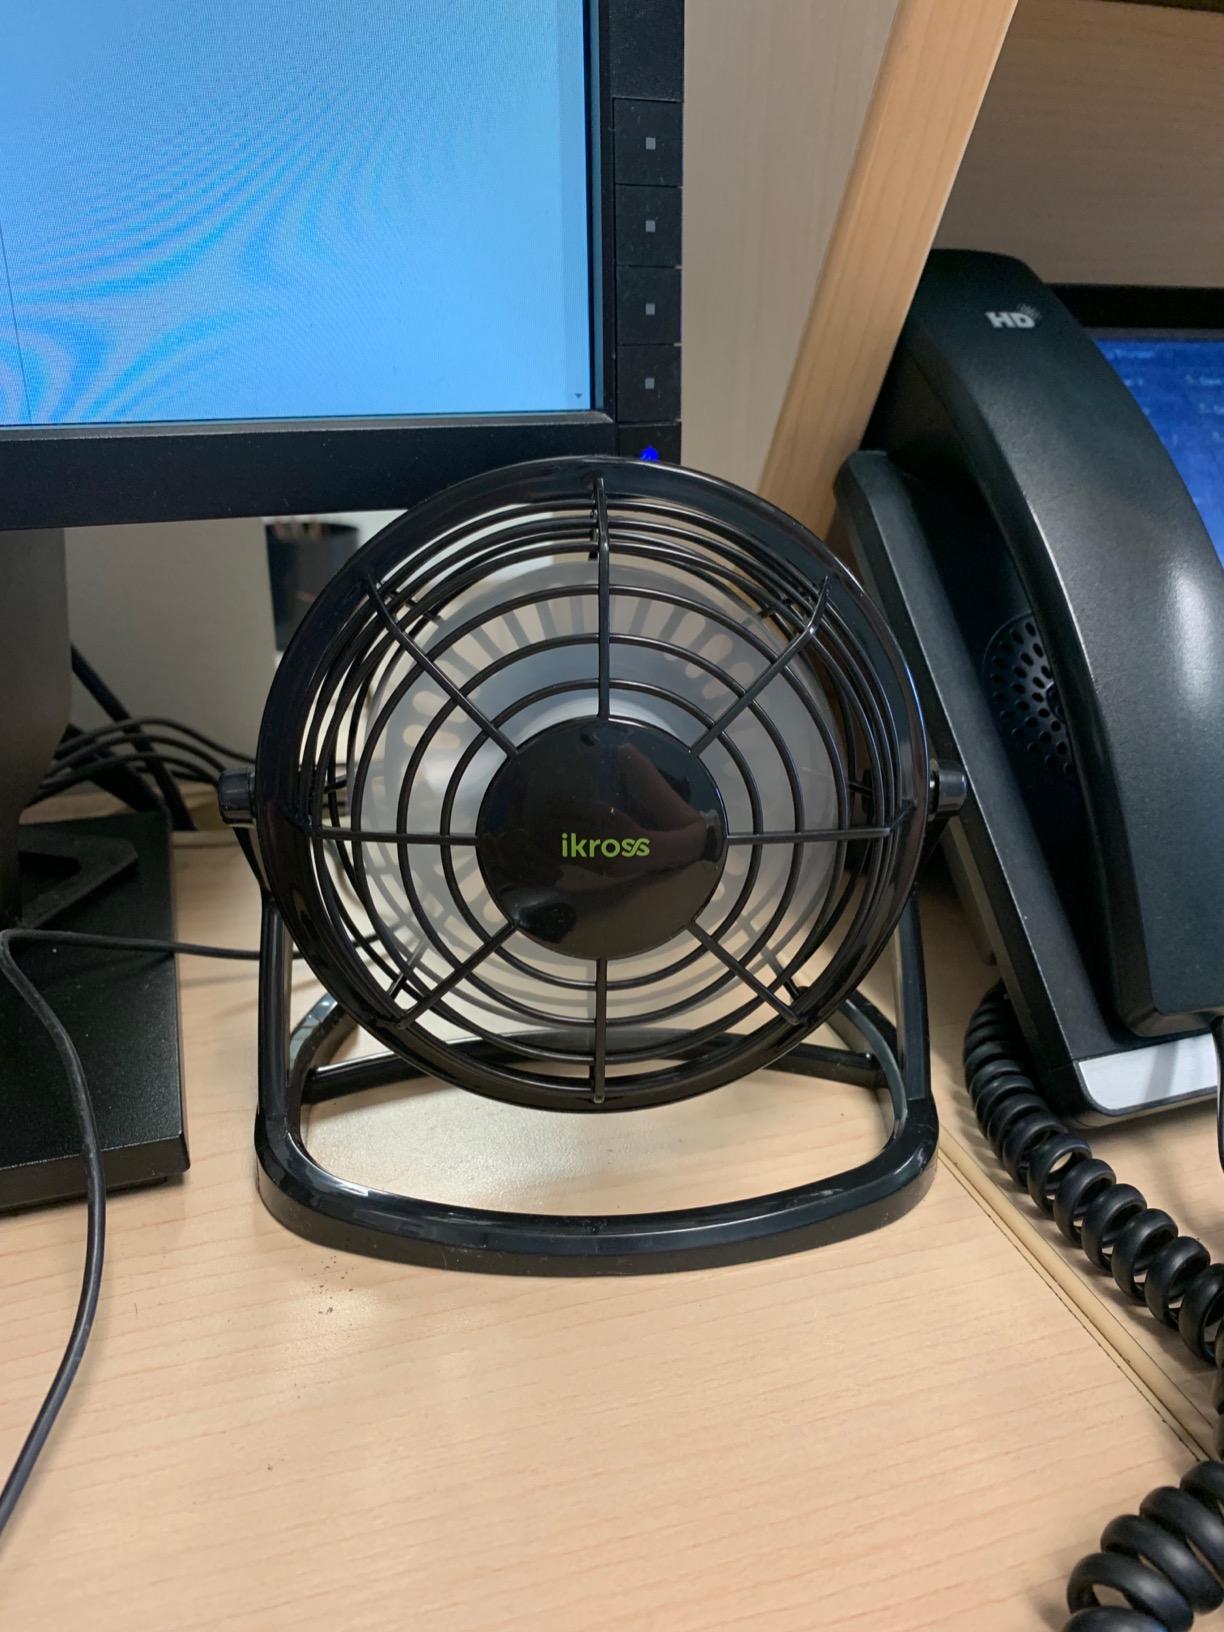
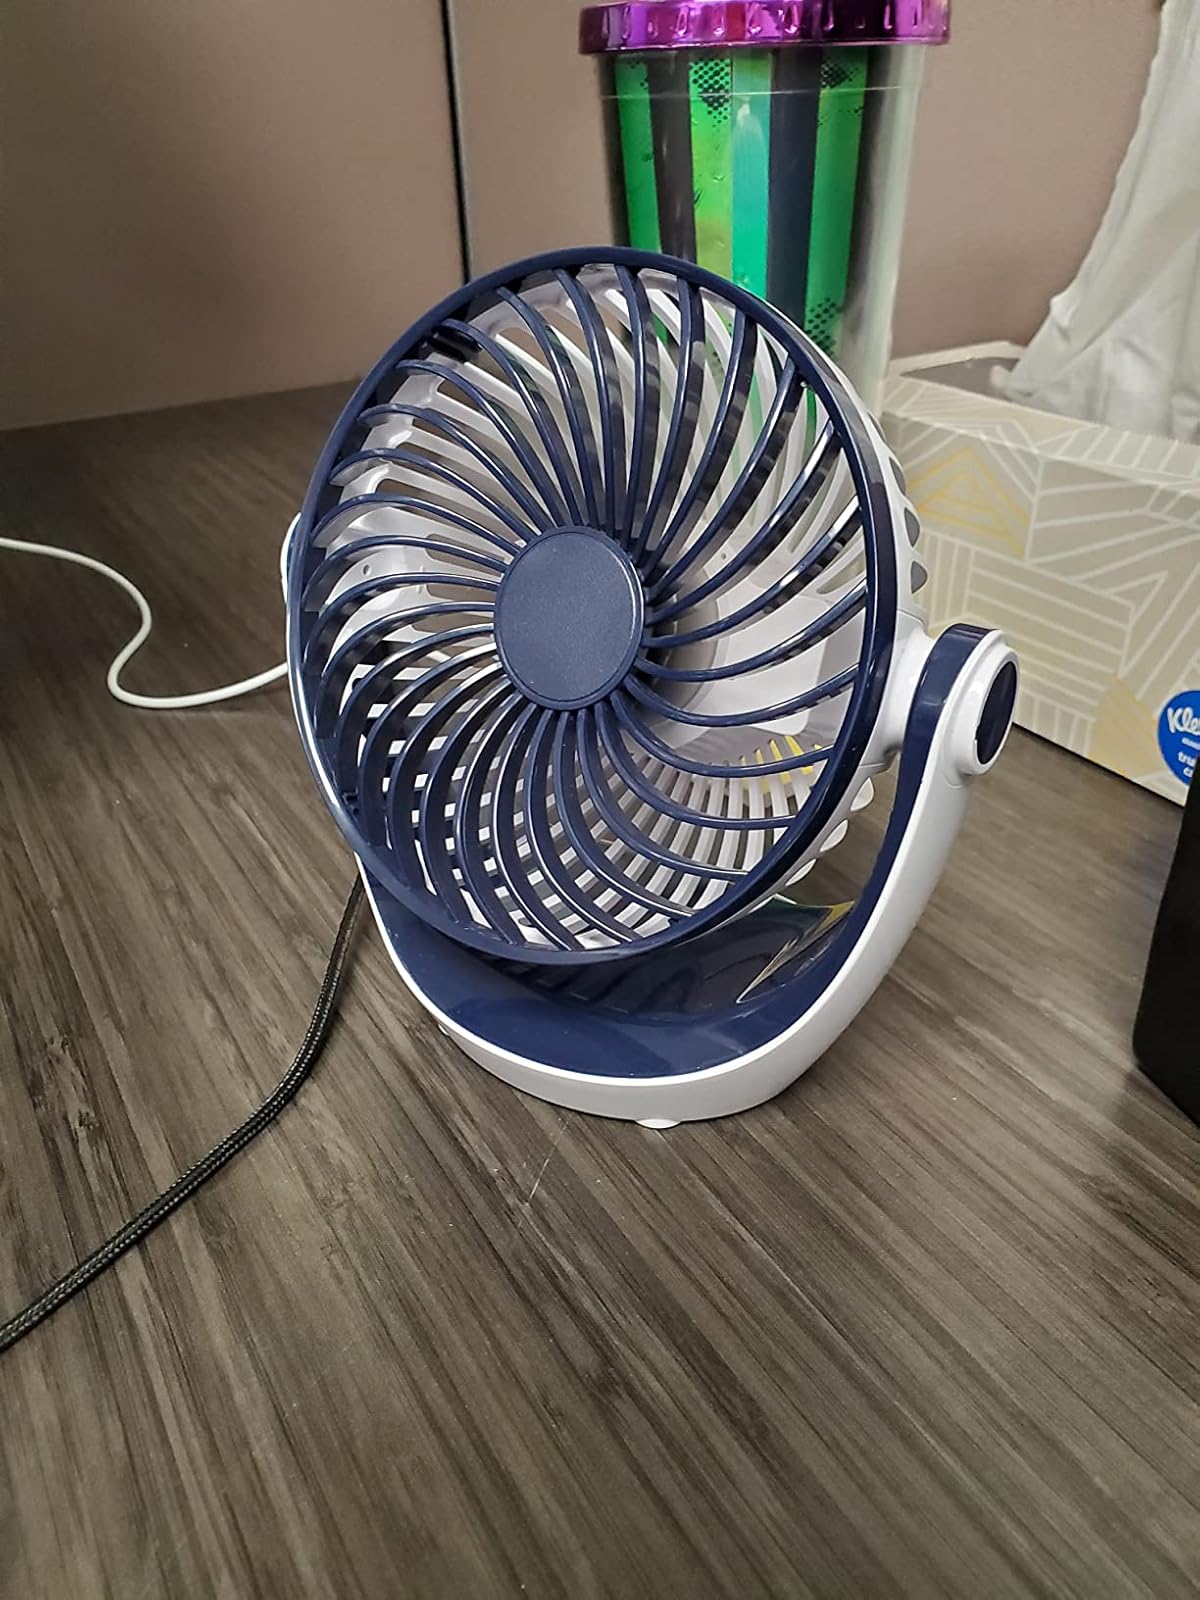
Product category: fan
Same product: no